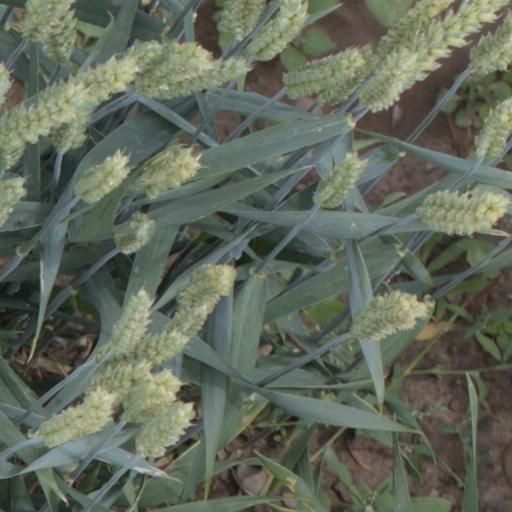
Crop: wheat